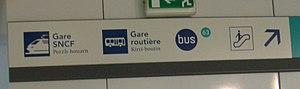
Gares est une station de la ligne a et de la future ligne b du métro de Rennes, située place de la gare dans le quartier Saint-Hélier à Rennes, préfecture de la région Bretagne. Elle dessert, outre la gare, l'Institut supérieur d'optique.